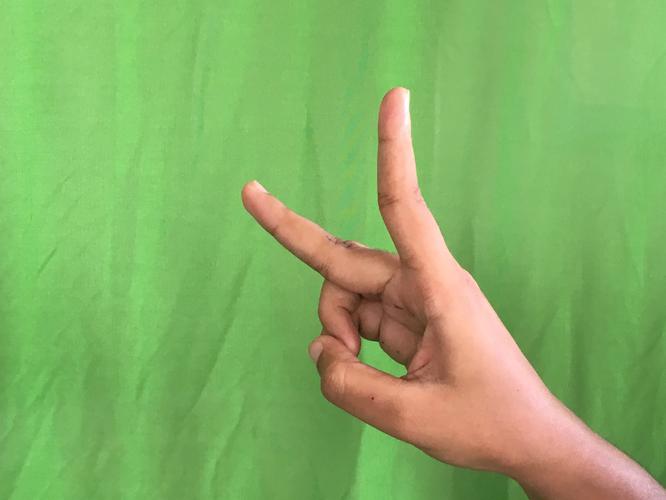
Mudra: Katrimukha
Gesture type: single_hand